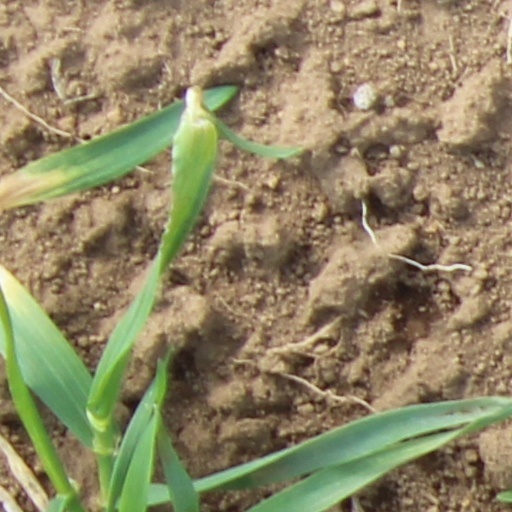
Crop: wheat